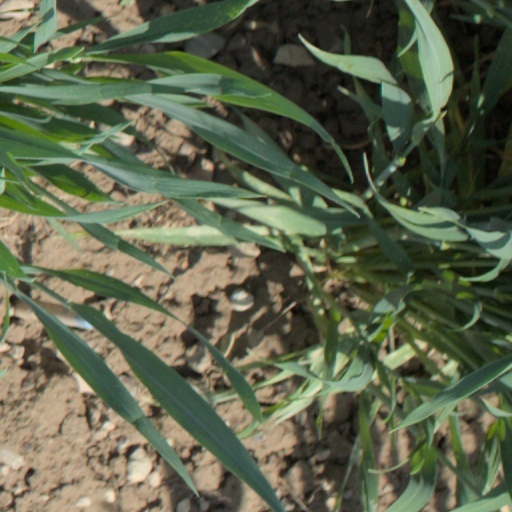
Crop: wheat